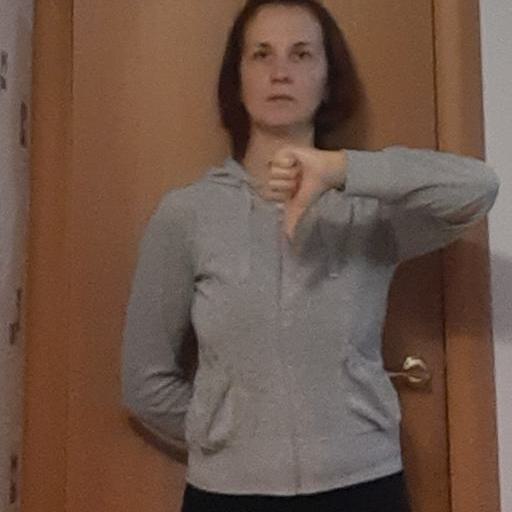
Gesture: dislike